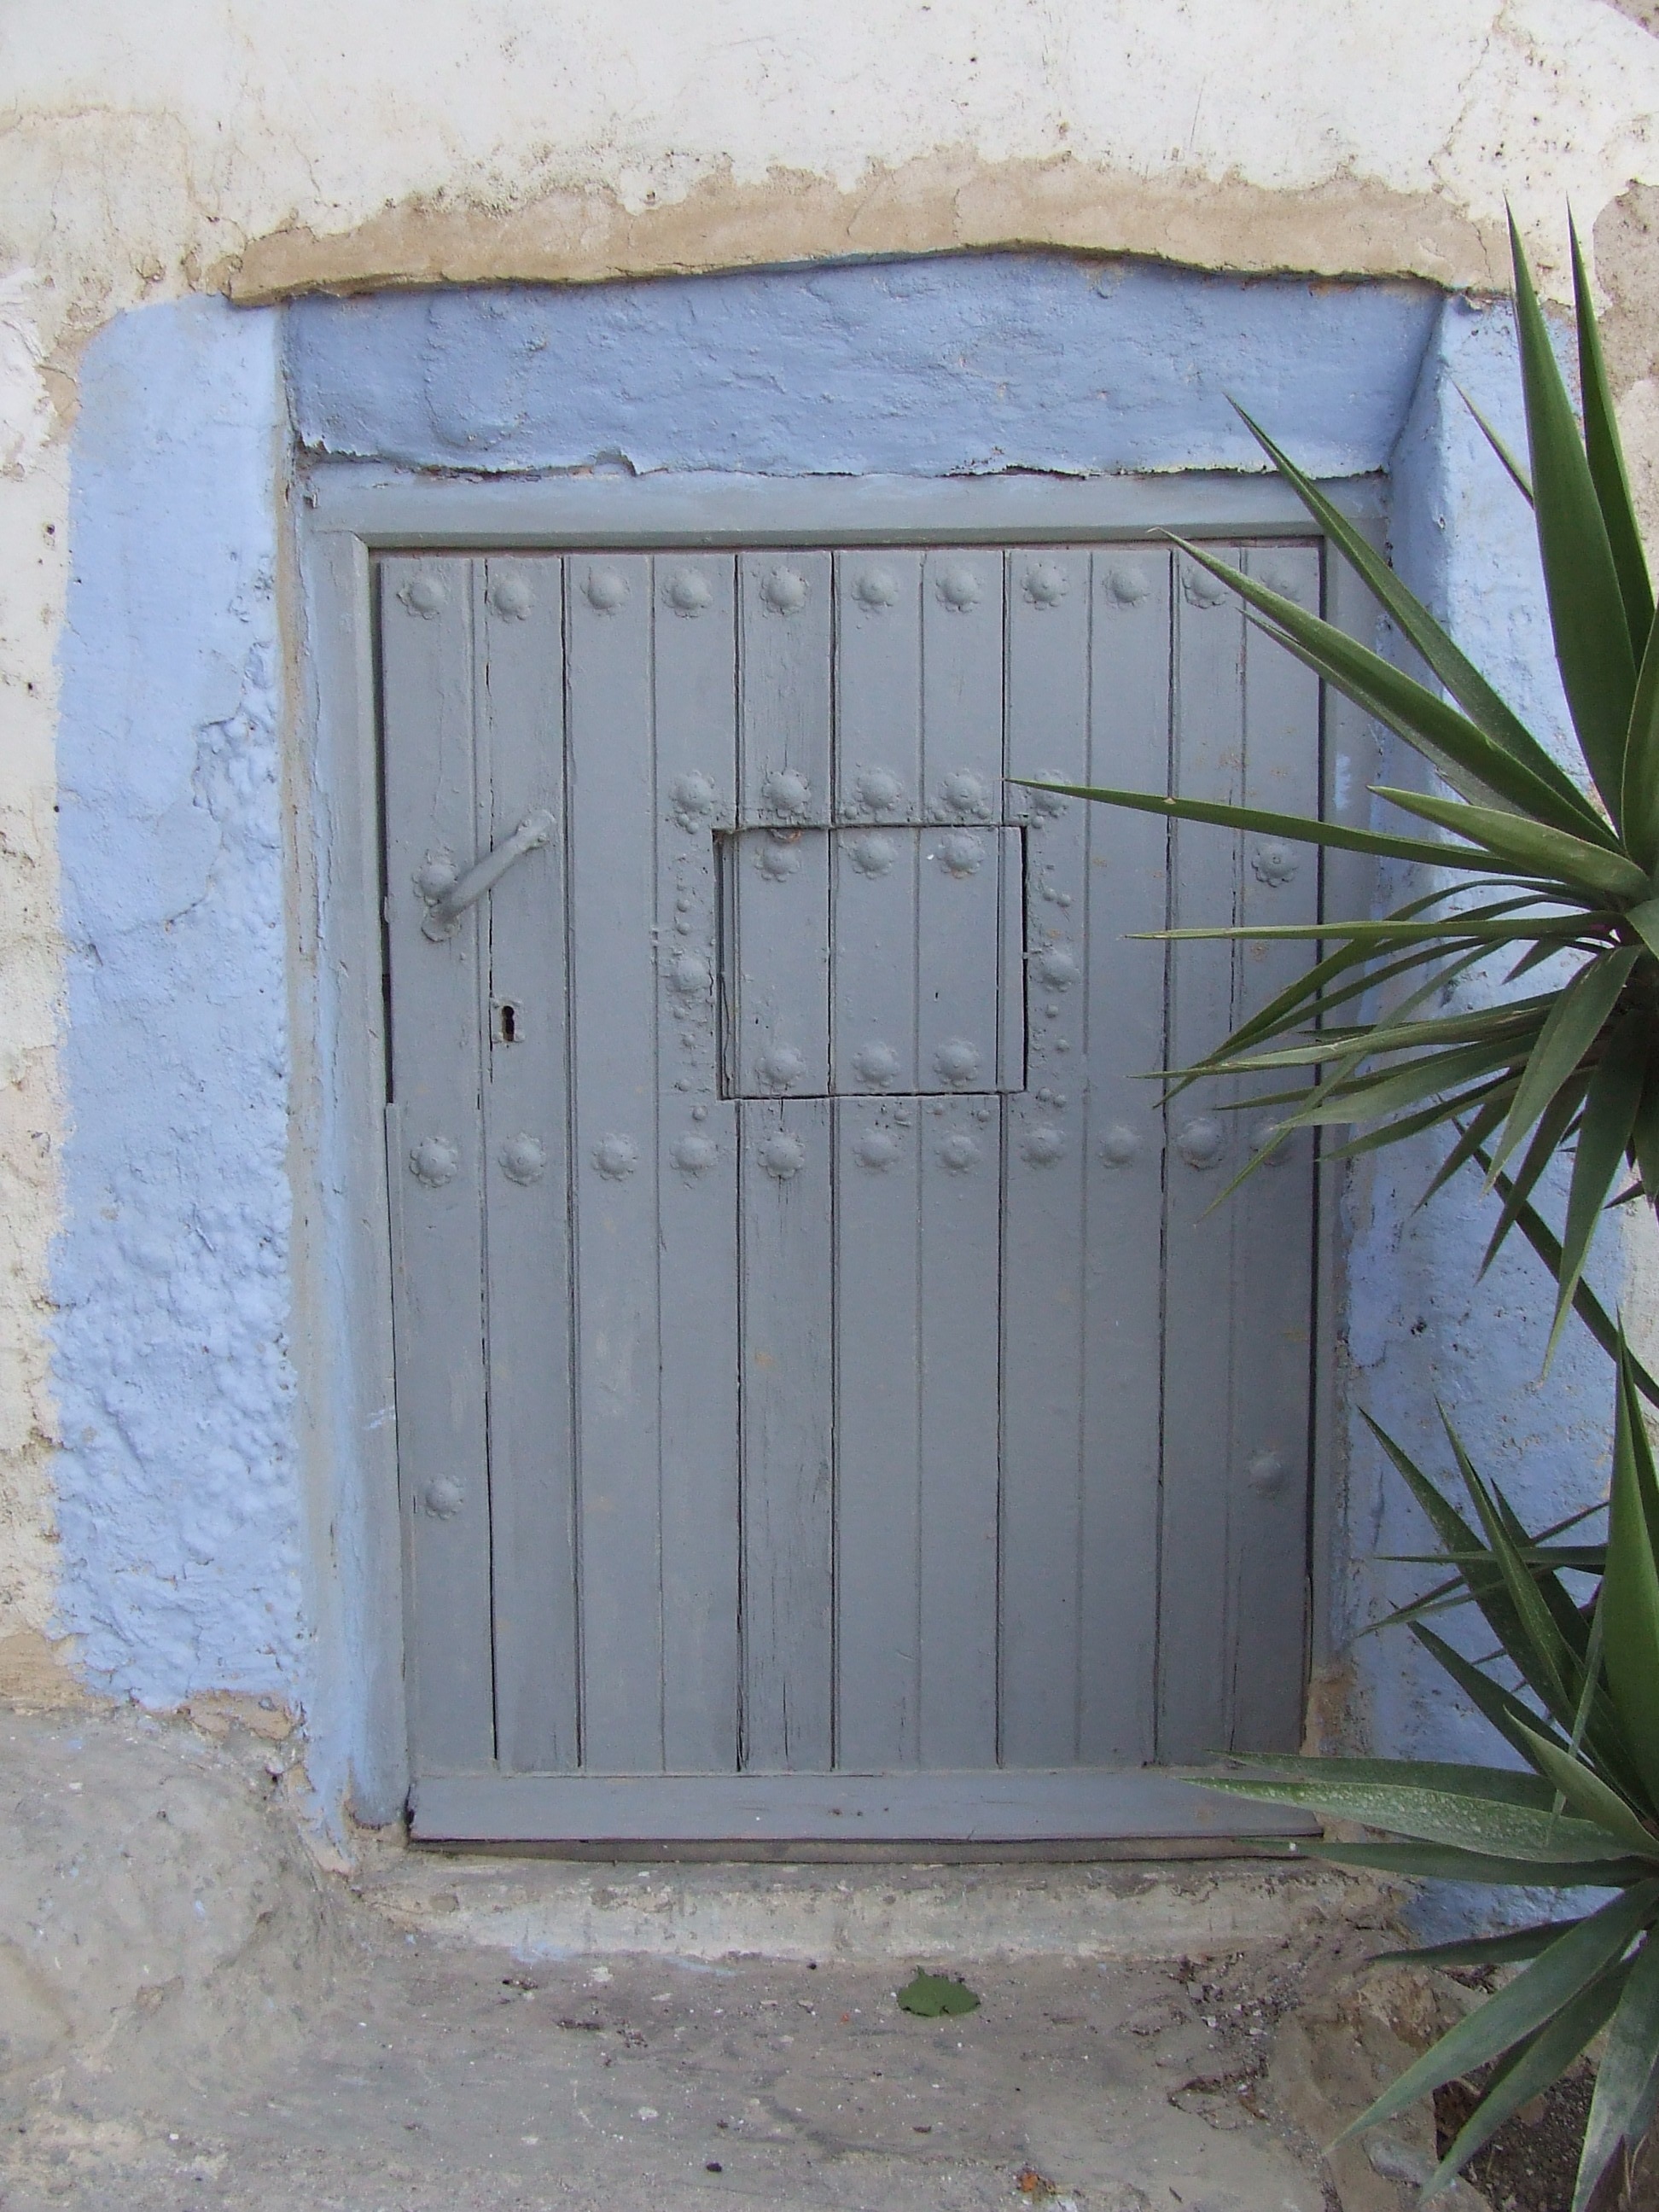
fence, wood, wall, shed, facade, gate, door, closed, input, outdoor structure